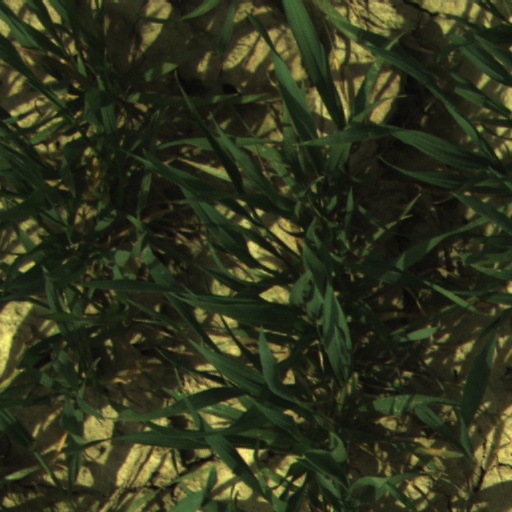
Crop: wheat